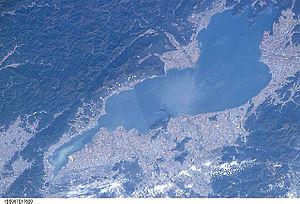
Le lac Biwa est le plus grand des lacs d'eau douce du Japon, situé au centre de la préfecture de Shiga, au nord-est de l'ancienne capitale impériale, Kyoto. En raison de sa proximité des anciennes capitales de Nara et Kyoto, le lac est souvent cité dans la littérature japonaise, en particulier la poésie et les récits de batailles.